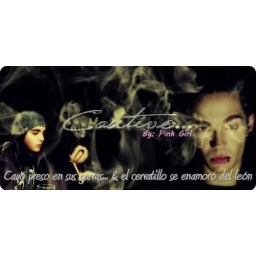
Cautivo by pink girl